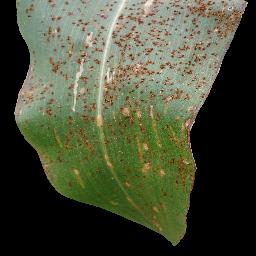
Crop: corn
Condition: (maize)_common_rust